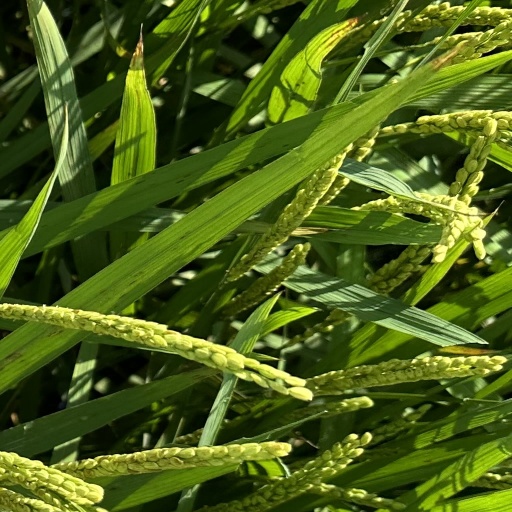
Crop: rice